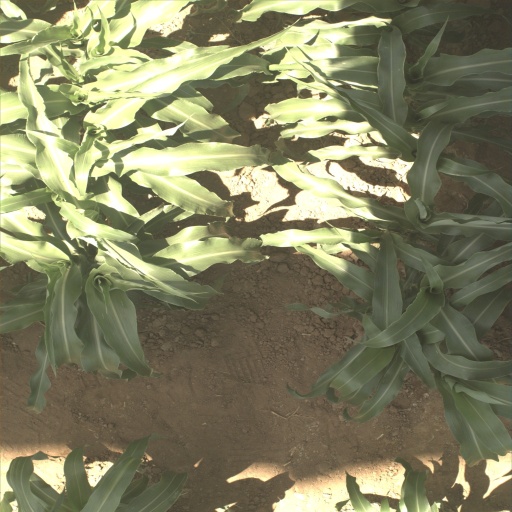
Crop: sorghum